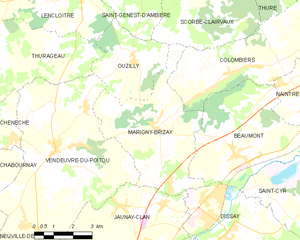
Carte des communes françaises Marigny-Brizay